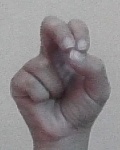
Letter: gaaf